Federal Police of Brazil

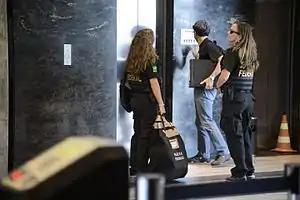
Federal Police Agents in operation

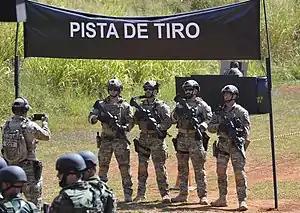
Members of the COT during an anti-terrorism exercise

With an area of expertise that covers all national territory, the Federal Police adopts a structure similar to that of the state Civil Police forces throughout the country, but with an administrative structure that allows planning, coordination and centralized control with decentralized execution. Integration with the other federal and state government agencies on a routine basis occur through formal requests, but eventually there is a high level of coordination.